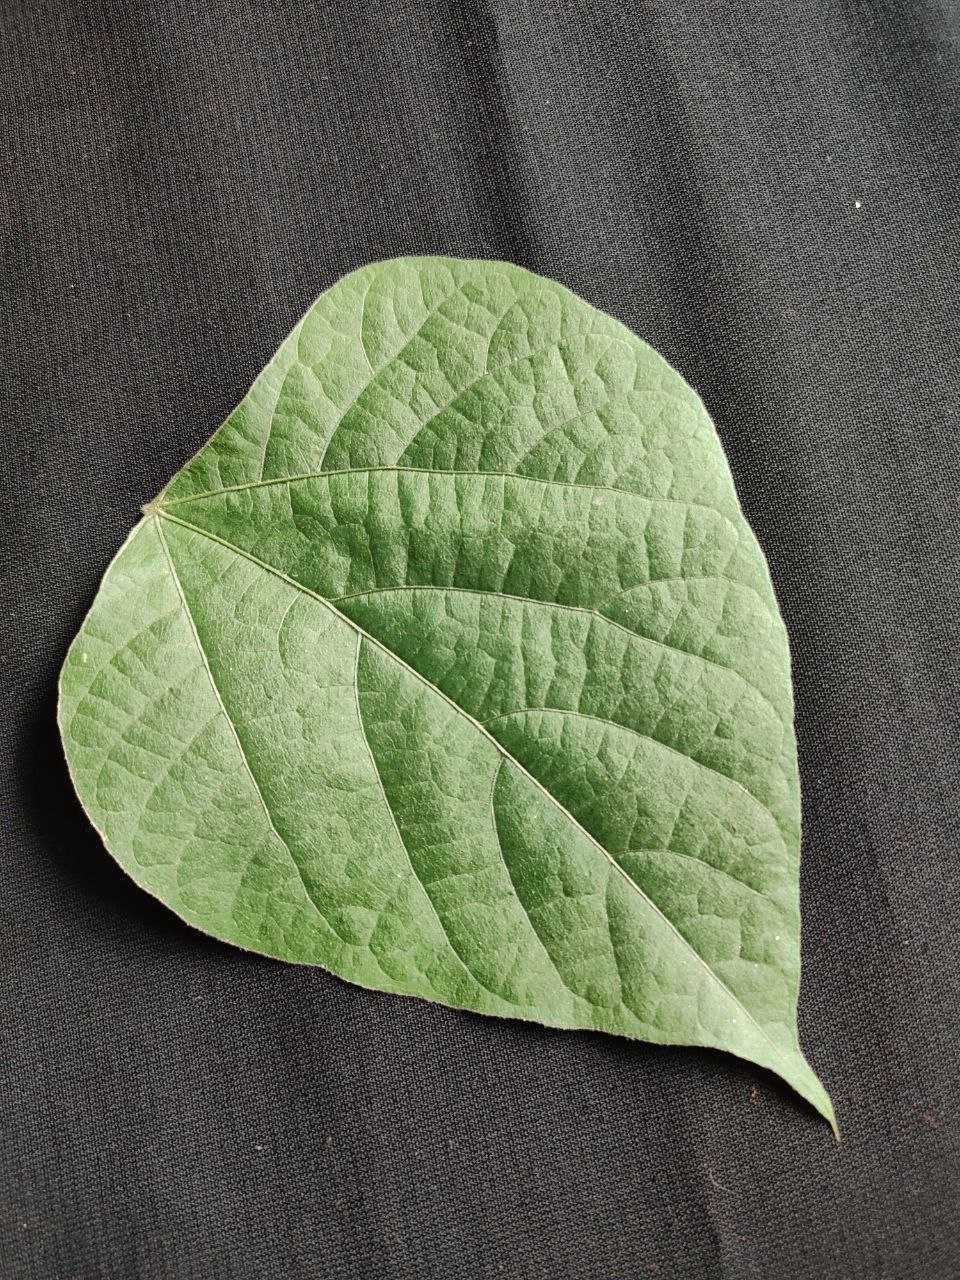
Crop: bean
Leaf condition: Fresh Leaf